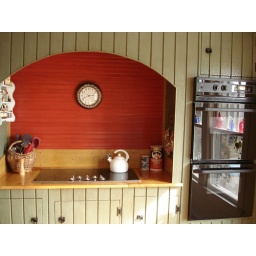
countertop stover and double oven in wall